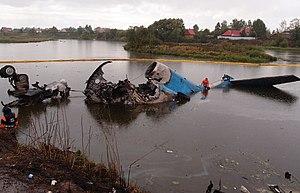
Le crash du Lokomotiv Iaroslavl est l'accident d'un Yak-42 de la compagnie Yak-Service transportant l'équipe russe du Lokomotiv Iaroslavl, qui s'est écrasé le 7 septembre 2011 au décollage de Iaroslavl à destination de Minsk. Sur les 45 personnes à bord de ce vol charter « Yak-Service 9633 », 44 ont été tuées dont 36 joueurs du Lokomotiv. Il y a eu un seul survivant, un ingénieur navigant.